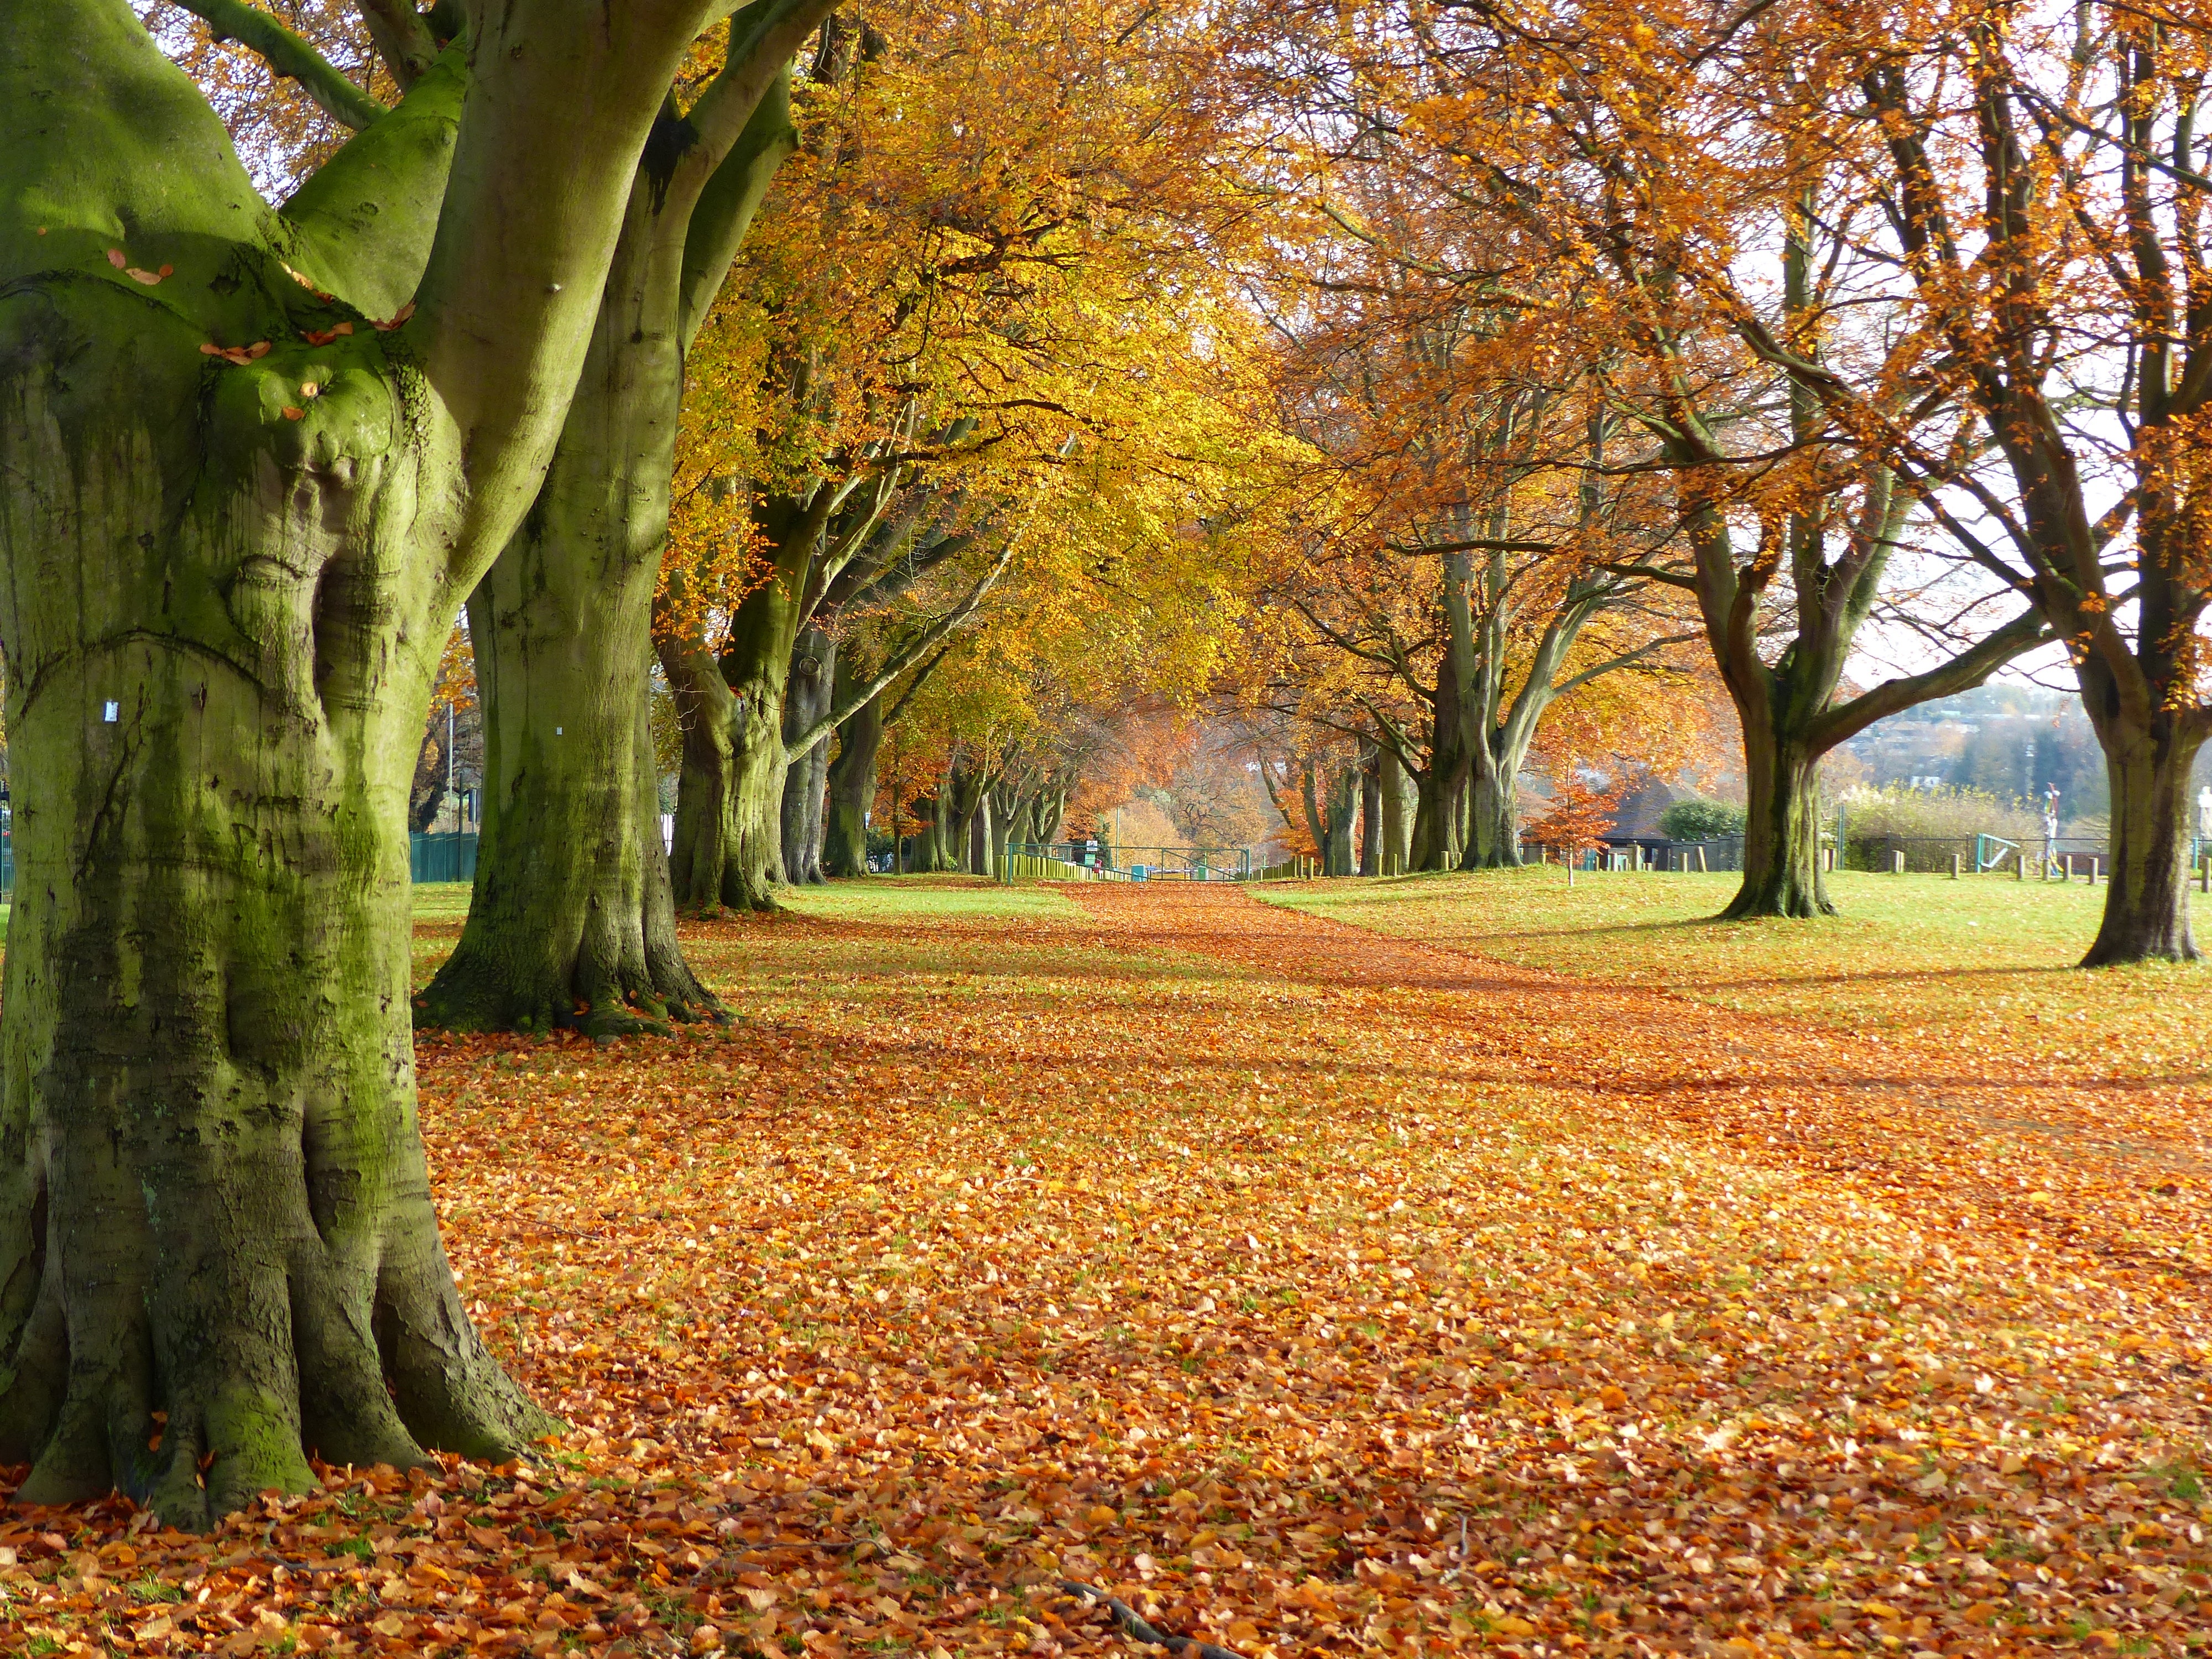
tree, nature, forest, branch, plant, sunlight, leaf, fall, autumn, park, botany, season, trees, leaves, deciduous, grove, woodland, habitat, autumn leaves, natural environment, woody plant